Biokovo Nature Park

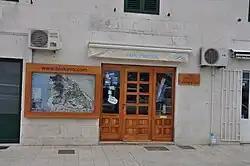
Visitors center in Makarska

At the end of the Cretaceous era, about 65 million years ago, the African Plate began colliding with the Eurasian Plate. The narrowing of the ocean caused tectonic disturbances, making the horizontal layers of plates crinkle, break, and emerge above the sea surface, forming mountain ranges including the Alps and the Dinarides, which Biokovo belongs to. As a result, the ancient ocean Tethys has largely disappeared; what remains of it is the current Mediterranean Sea.